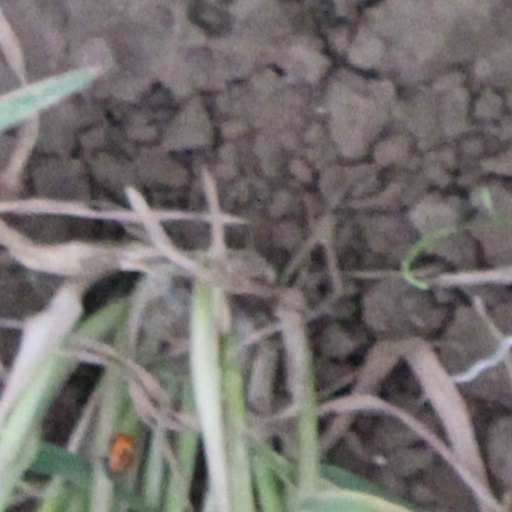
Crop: wheat